Amtrak

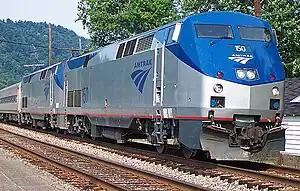
GE Genesis diesel locomotives lead the "Cardinal" in 2006. In the 21st century, Amtrak replaced the F40PH with the Genesis series

Amtrak inherited problems with train stations (most notably deferred maintenance) and redundant facilities from the competing railroads that once served the same communities. Chicago is a prime example; on the day prior to Amtrak's inception, intercity passenger trains used five different Chicago terminals: LaSalle, Dearborn, North Western Station, Central, and Union. The trains at LaSalle remained there, as their operator Rock Island could not afford to opt into Amtrak. Of all the trains serving Dearborn Station, Amtrak retained only a pair of Santa Fe trains, which relocated to Union Station beginning with the first Amtrak departures on May 1, 1971. Dearborn Station closed after the last pre-Amtrak trains on the Santa Fe arrived in Chicago on May 2. None of the intercity trains that had served North Western Station became part of the Amtrak system, and that terminal became commuter-only after May 1. The trains serving Central Station continued to use that station until an alternate routing was adopted in March 1972. In New York City, Amtrak had to maintain two stations (Penn and Grand Central) due to the lack of track connections to bring trains from upstate New York into Penn Station; a problem that was rectified once the Empire Connection was built in 1991. The Amtrak Standard Stations Program was launched in 1978 and proposed to build a standardized station design across the system with an aim to reduce costs, speed construction, and improve its corporate image. However, the cash-strapped railroad would ultimately build relatively few of these standard stations.